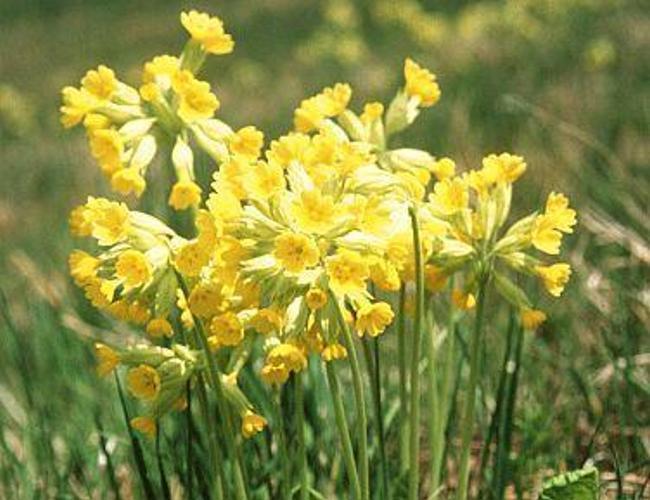
Flower: Cowslip